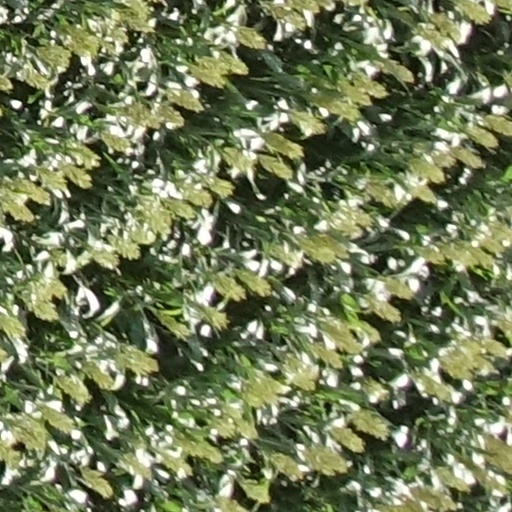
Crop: sorghum